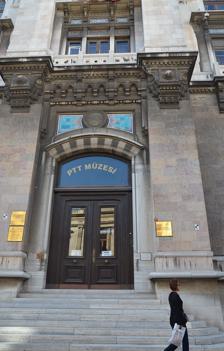
Building: Istanbul Postal Museum
Country: Unknown
Year built: 1909
Postal museum in Istanbul, Turkey Istanbul Postal Museum PTT İstanbul Müzesi Istanbul Postal Museum's entrance Location of Istanbul Postal Museum in Istanbul, Turkey Established May 6, 2000 ; 24 years ago ( 2000-05-06 ) Location Sirkeci , Istanbul , Turkey Coordinates 41°00′53″N 28°58′25″E / 41.01485°N 28.97361°E / 41.01485; 28.97361 Type Postal museum Owner Turkish Post Website http://www.ptt.gov.tr/?wapp=pttMuseum_en&open=1 Istanbul Postal Museum (entrance at right) at the Grand Post Office building in Sirkeci , Istanbul The Istanbul Postal Museum , aka PTT Museum Istanbul ( Turkish : PTT İstanbul Müzesi ), is a postal museum dedicated to the historical development of mail and telecommunication services in the Ottoman Empire and Turkey , exhibiting related equipment and instruments as well as a collection of postage stamps. It was established in 2000 by the Turkish Post, and is situated inside the Grand Post Office building at Sirkeci quarter of Fatih district in Istanbul , Turkey . Museum building The Main Post Office ( Turkish : Büyük Postane ), which houses the museum, is a historical four-story building designed by architect Vedat Tek (1873–1942) in First Turkish National architectural style . It was constructed between 1905 and 1909 during the last period of the Ottoman Empire as the building of the Ministry of Post and Telegraph ( Ottoman Turkish : Posta ve Telgraf Nezareti ). Later, it was turned into a post office. The museum has a separate entrance and occupies four stories in the western part of the building. It informs visitors about the country's history of communication and telecommunication services that officially began on October 23, 1840 with the foundation of the Ottoman Ministry of Post ( Ottoman Turkish : Posta Nezareti ). Established on May 6, 2000 by the Turkish Post , the museum consists of four sections for mail, telegraph, telephone and postage stamps. Photos taken during the construction of the building are also on exhibit. Mail Examples of various uniforms worn by military couriers and mail carriers from the Constitutional era in the beginning of the 20th century and from the Republican era after 1923 to present time can be seen fitted on dolls and mannequins. Historical postal service items like mail satchels , mail pouches , mail sacks , letter boxes , locator maps, franking machines from the Ottoman and Republican era are on display. Telegraph An inscription plate of the first telegraph office shows the year 1855. A painting depicting a battle scene from the Crimean War (1853–1856) affiliates with the first use of telegraphy in the Ottoman Empire on September 9, 1855. A telegraph was dispatched from Shumen ( Bulgaria , then Ottoman Empire) to the capital Istanbul relayed in Edirne . The message reads "Allied troops entered Sevastopol."  ( Ottoman Turkish : Asâkir-i müttefika Sivastopol'a girmişlerdir. ) to report the victory of the Allied troops, along with the Ottomans, ending the Siege of Sevastopol (1854–1855) during the Crimean War. On the third floor, the telegraphy room of clerk Hamdi Bey of Monastır (today Bitola in North Macedonia ) is preserved unchanged from those days with all the historical equipment. He was in charge when the Allied troops of World War I (1914–1918) occupied Istanbul on March 16, 1920 following the Armistice of Mudros . He sent messages to Mustafa Kemal (Atatürk) in Ankara using Morse telegraph about the situation in Istanbul until he was stopped by the enemy soldiers, who entered the post office building. Later period's teletypewriters and an original telex machine is on exhibit as well. Telephone The second floor hosts various early telephone instruments and related equipment. There are telephones with hand-cranked magneto generator or battery-powered, rotary dial and pushbutton dial telephones in both wall and desk versions, also produced in Turkish PTT factories, telephone switchboards , elektromechanical automatic telephone exchanges Also an exact replica of Alexander Graham Bell 's (1842–1922) original telephone from 1882 is exhibited here. It was a gift from the Alcatel-Bell company in 1990 on the 150th anniversary of Turkish Post's establishment. An example of telephone switchboard can be seen, which enabled to manually connect telephone subscribers. The installation of the first electromechanical automatic telephone exchange in Turkey was accomplished on October 23, 1931 making the switchboard operators superfluous. Postage stamps The first Turkish postage stamp was issued by Post Minister Agah Efendi (1832–1885) on January 13, 1863. It was printed at the Ottoman Imperial Mint on thin cigarette paper . Postage stamp issues of Universal Postal Union 's member countries are also on display along with the stamps of the Ottoman and Republican era as well as first day covers issued after the 1950s. Location and access The museum is situated inside the Main Post Office building in Yeni Postane Cad. 25 in Sirkeci quarter of Fatih district in Istanbul. It is open between 08:30-17:30 on workdays only. Admission is free of charge. Museum's vsit is guided by an employee. Gallery Istanbul Postal Museum Part of facade Istanbul Postal Museum Central Hall Istanbul Postal Museum Ceiling Istanbul Postal Museum Architecture Istanbul Postal Museum Istanbul Postal Museum Postal globe Istanbul Postal Museum Telephone Istanbul Postal Museum Switchboard Istanbul Postal Museum Telegraph See also Postage stamps and postal history of Turkey References